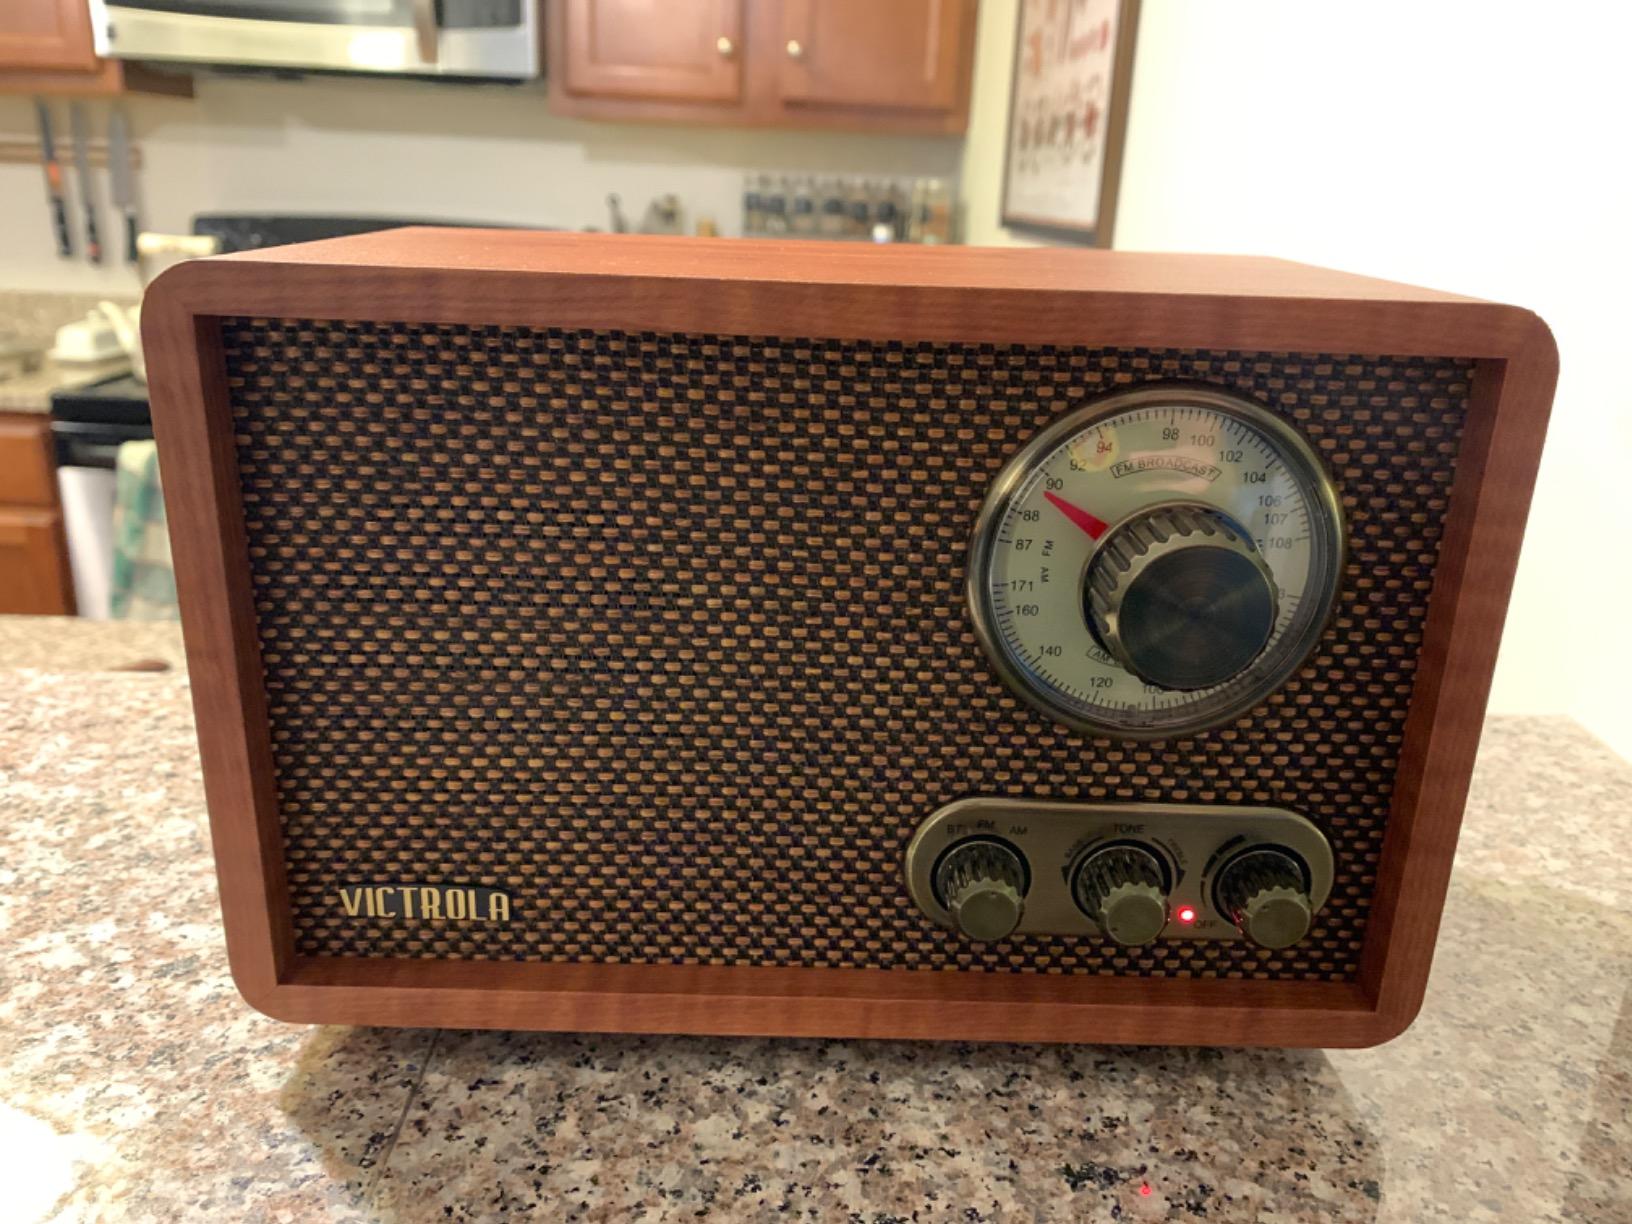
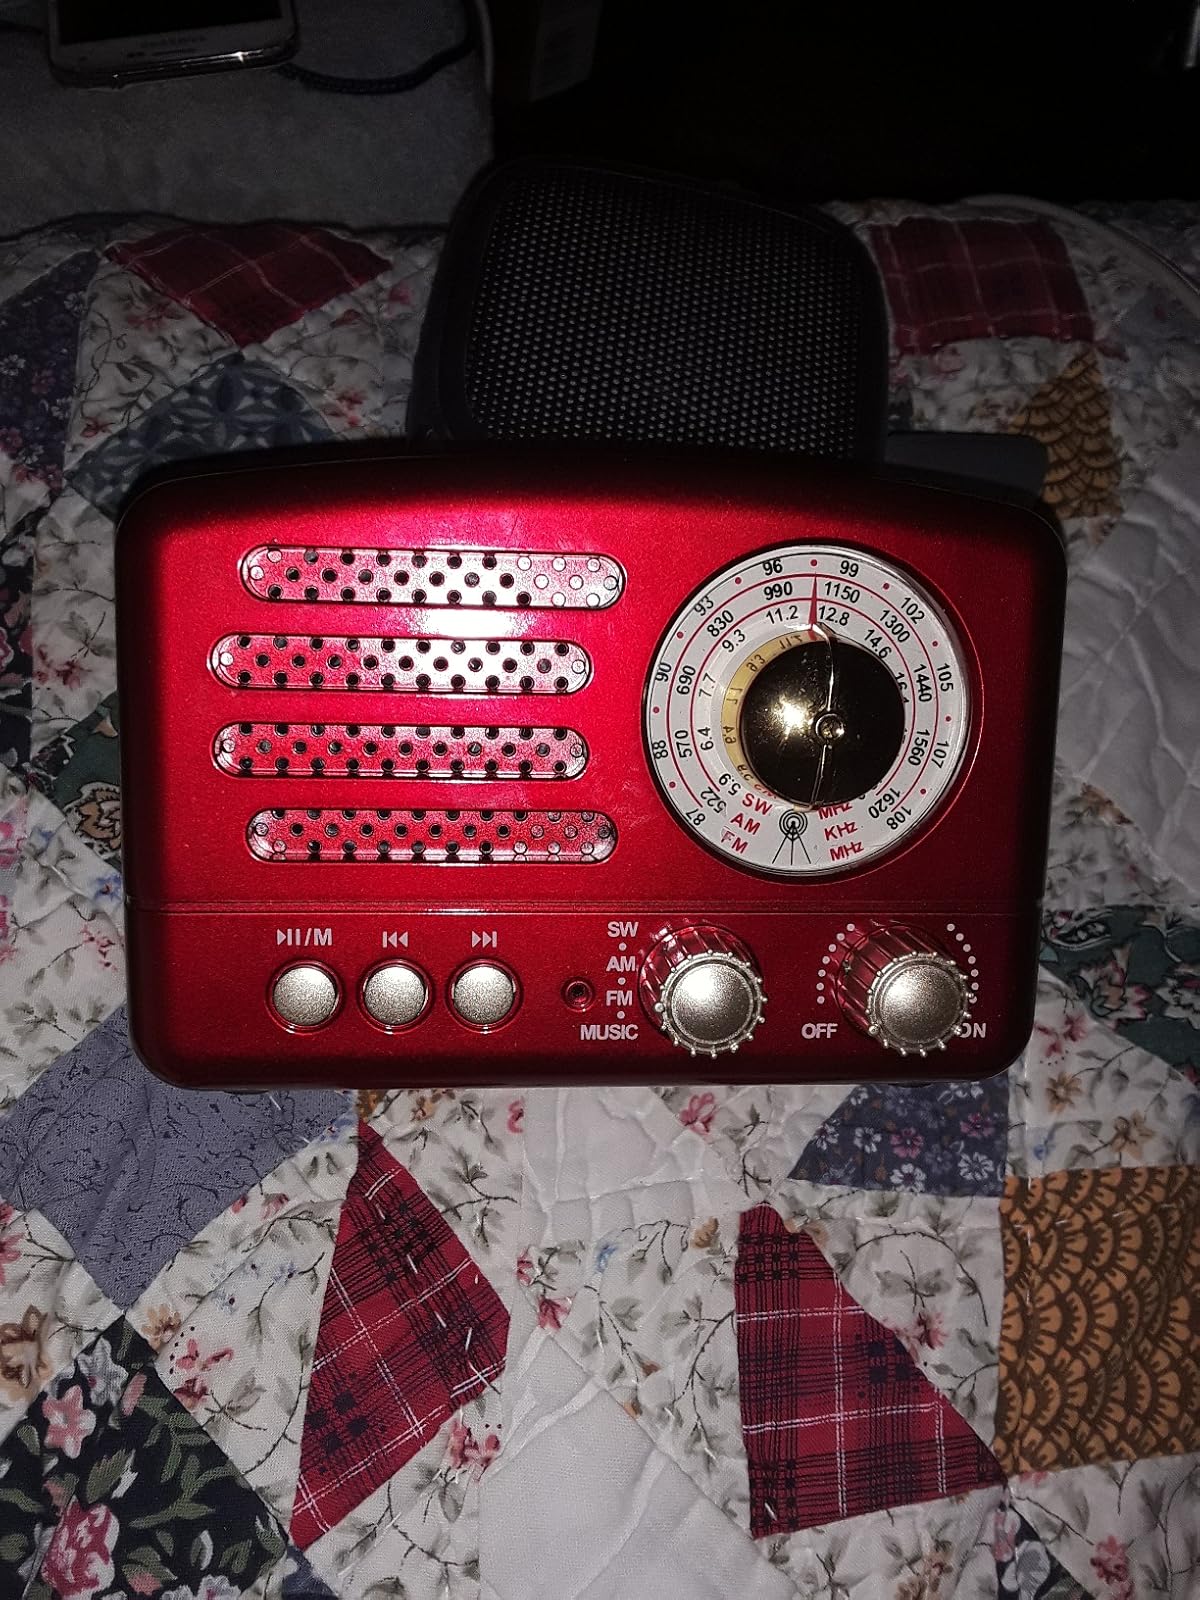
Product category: radio
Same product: no